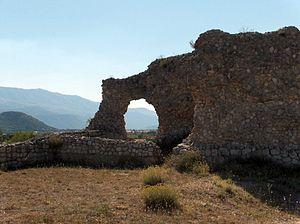
Peltuinum est une ancienne ville romaine, située sur le territoire de Prata d'Ansidonia, dans l'actuelle province de L'Aquila, dans la région des Abruzzes.